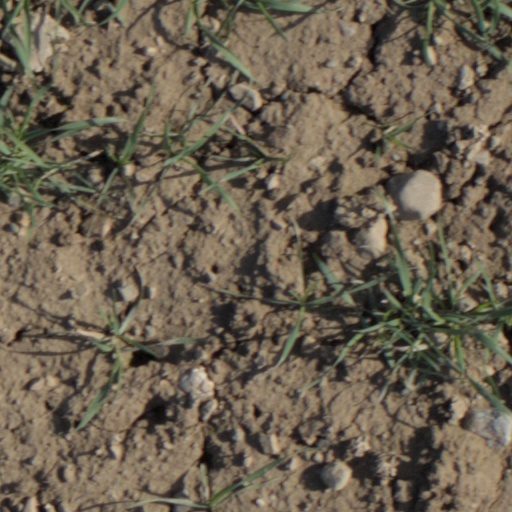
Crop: wheat